The Seven Ravens (2015 film)

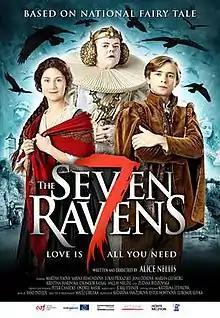
Film poster

The Seven Ravens is a 2015 Czech-Slovak fairy tale film directed by Alice Nellis. "The Seven Ravens" is the story of a young woman who takes it upon herself to save her brothers and rid them of a curse which they were put under by their mother. It's a story about courage, endurance, and about the power of words, truth, and love. It's the story of how parents' mistakes fall on their children's shoulders, and how these children may either repeat them or correct them.